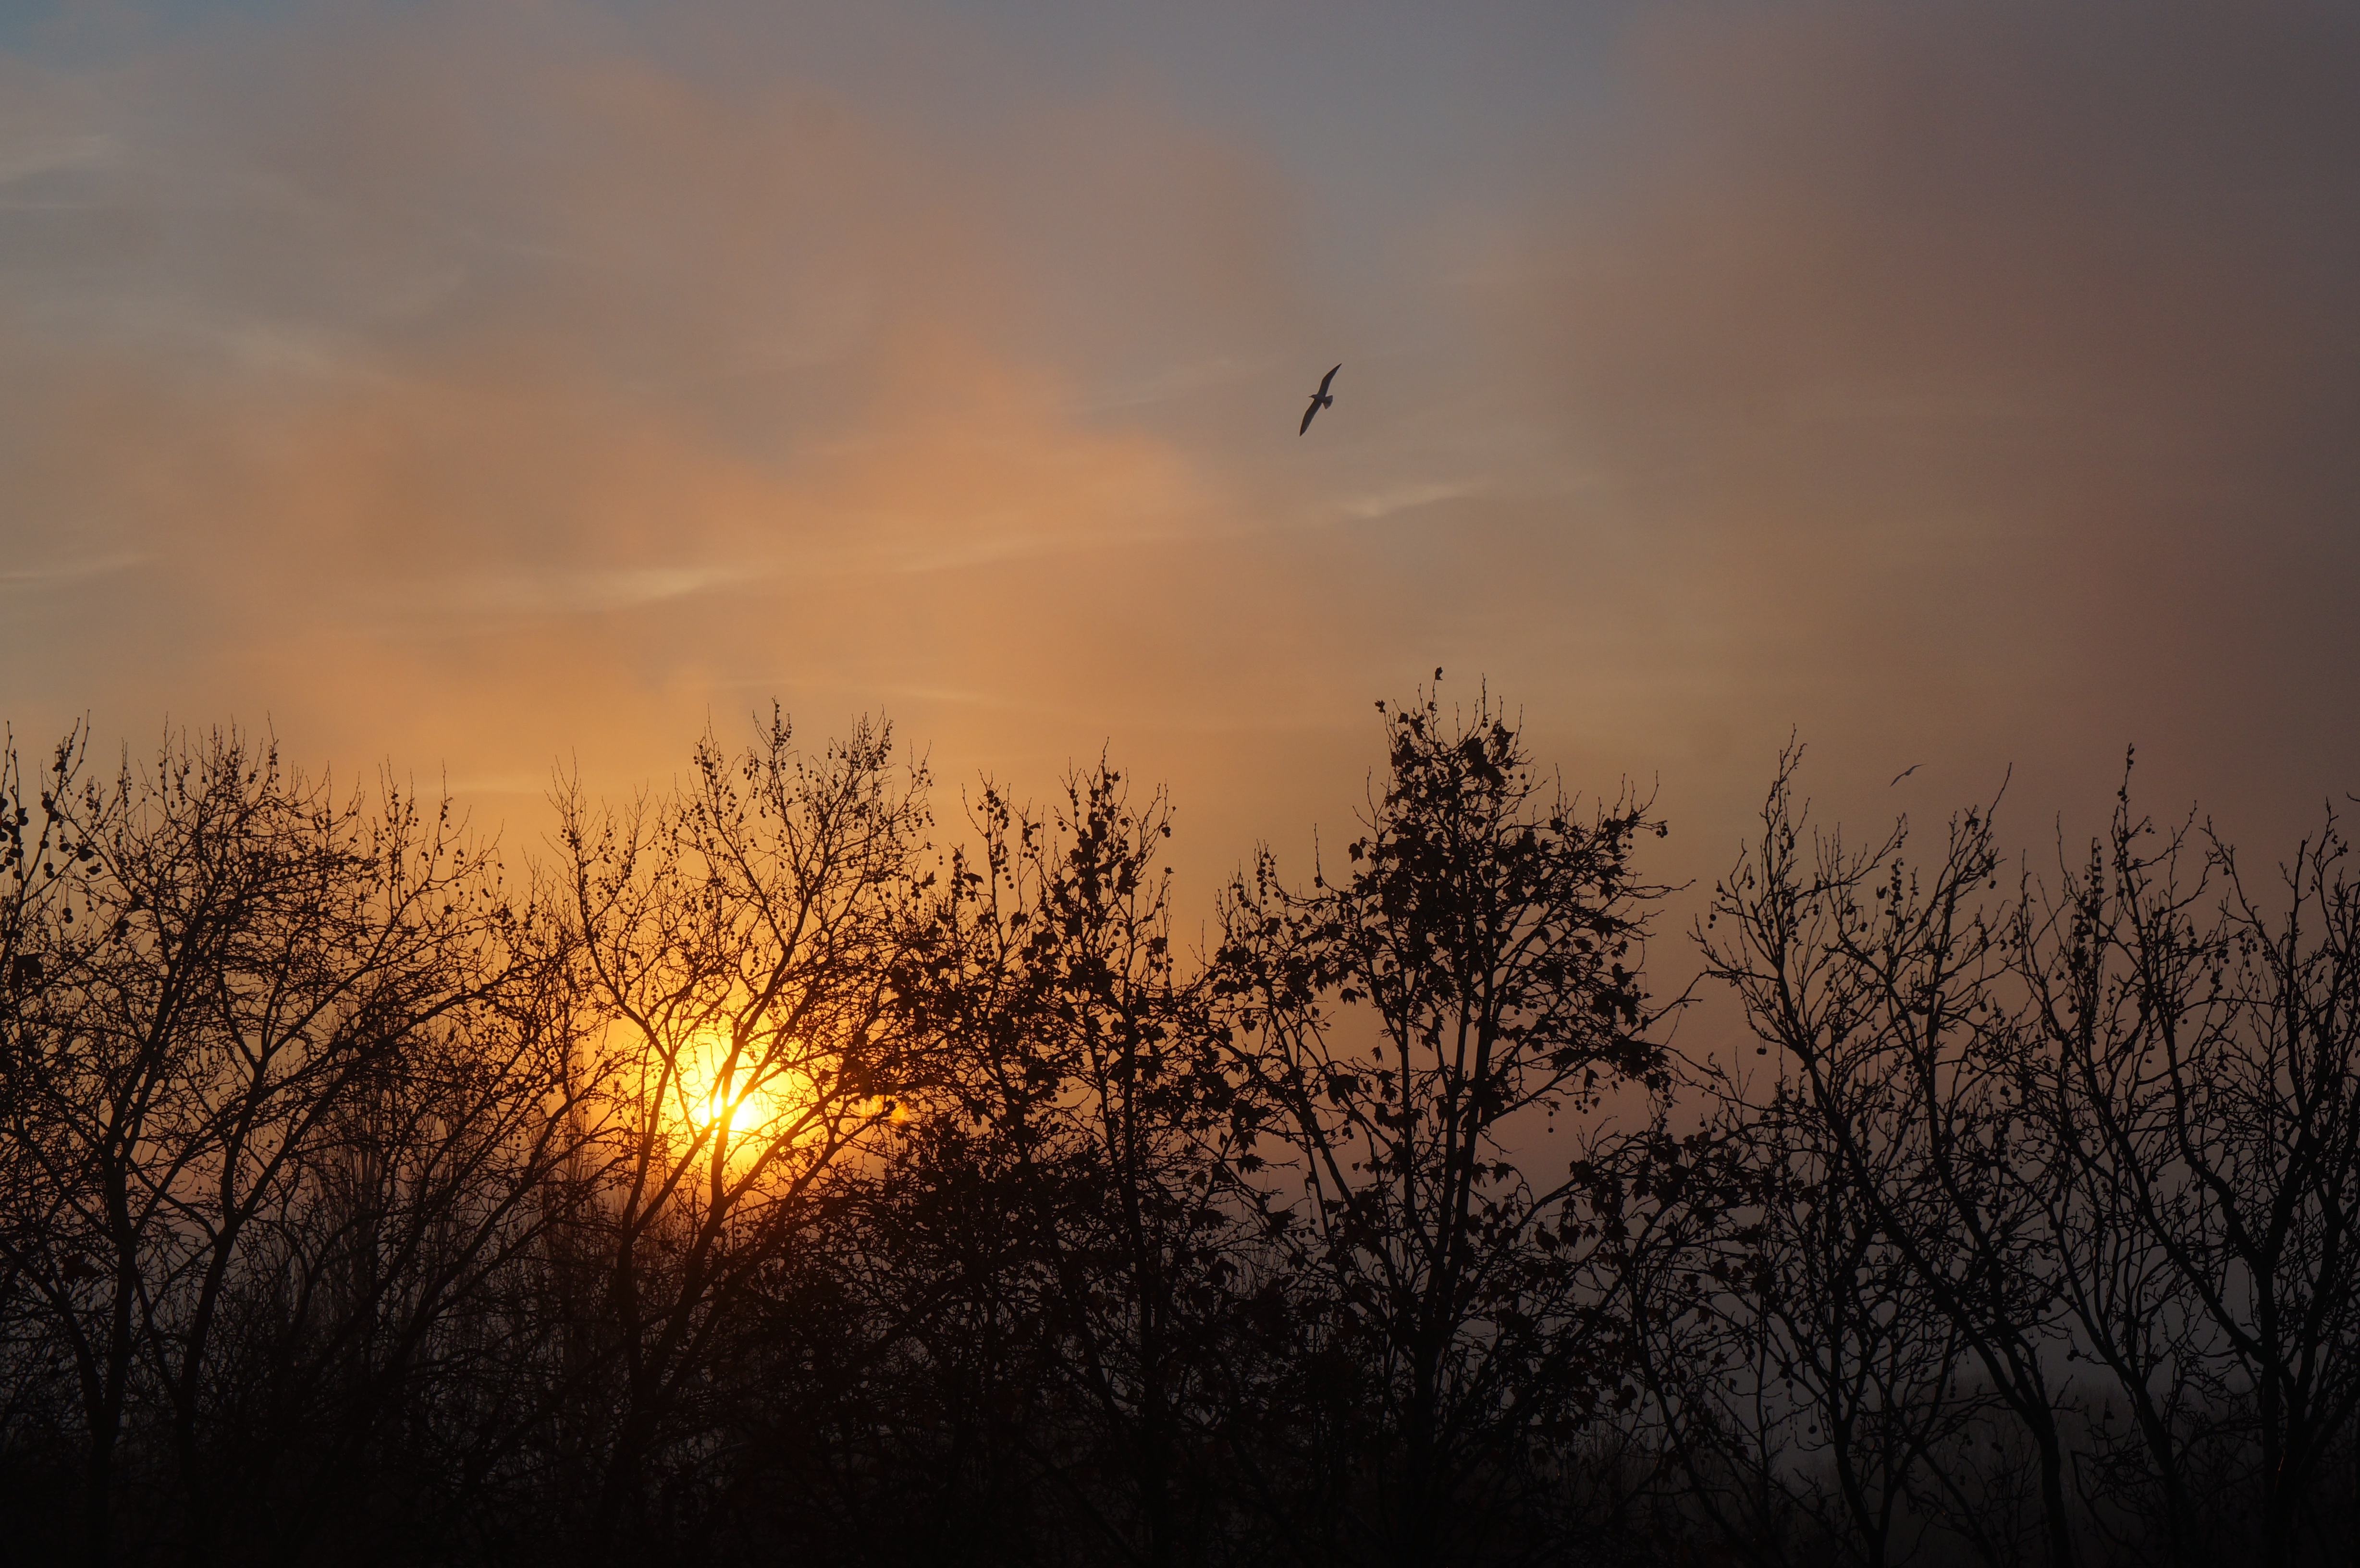
nature, cloud, sky, sun, sunrise, sunset, prairie, sunlight, morning, dawn, atmosphere, dusk, evening, timber, astronomical object, atmospheric phenomenon